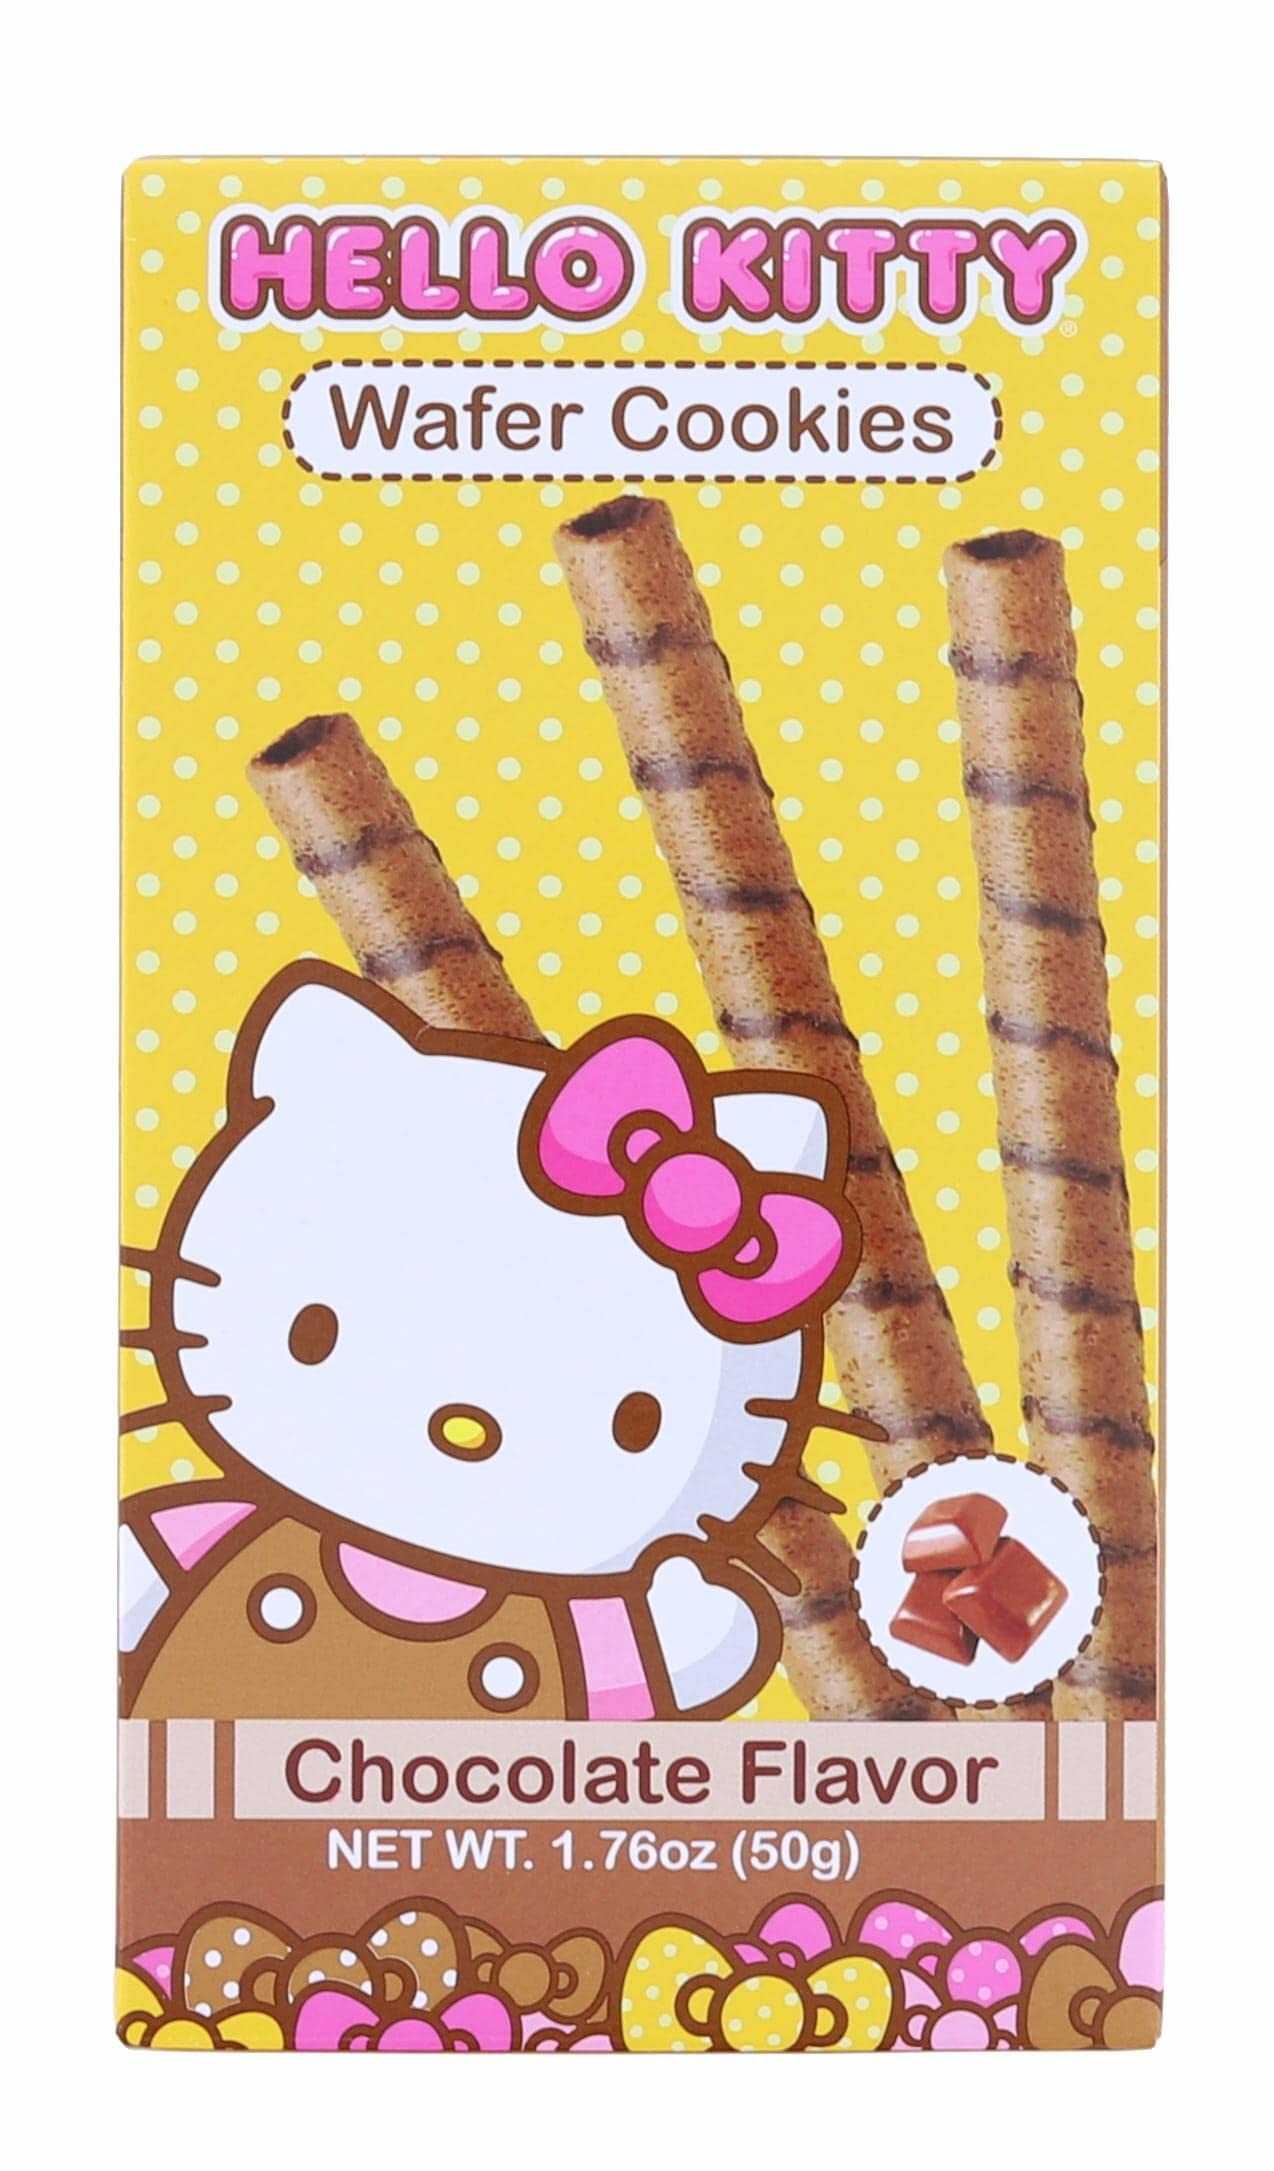
Item Name: Hello Kitty Chocolate Wafer Cookies | 1.58 Ounce Pack
Bullet Point: 1.76 OZ / 50 g
Product Description: Sanrio's Hello Kitty offers a fun cookie-eating experience with this box of delicious Japanese wafer cookies, each cookie featuring a unique flavor! treats Try all the fun flavors: Chocolate, Strawberry, and Green Tea (each sold separately)! Each box of Hello Kitty wafer cookies contains 1.58-ounces. An official product of Sanrio and Hello Kitty.
Value: 1.76
Unit: Ounce

Price: 8.99